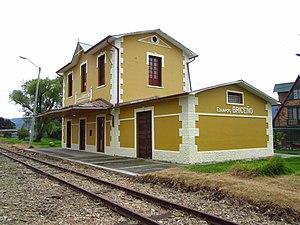
Cet article liste les monuments nationaux du Cundinamarca, en Colombie. Au 25 septembre 2013, 134 monuments nationaux étaient recensés dans ce département.